Palazzo della Questura, Naples

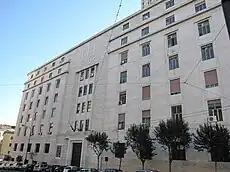
Principal Facade on Piazza Matteotti

The building is an example of Fascist architecture, built in 1935-1938 to be the new headquarters of the police. Work ceased in February, 1939, due to inability to obtain iron building materials, due to the re-arming of the country, and international embargoes, and inauguration delayed till 1940. The style is severe and monumental, imposing an unharmonious and somewhat bullying facade relative to older nearby buildings. The words QVESTVRA recall Latin script popular with fascists, seeking to associate a resurgent Italy with Roman past. Flanking the portal, there was originally two reliefs depicting the Kingdom of Italy and the fascist eagle. Both were replaced by the symbol of the Italian Republic, the broken wheel. There are still symbols such as fasces and eagles that remain as part of the integral decoration.